Hampton Down Stone Circle

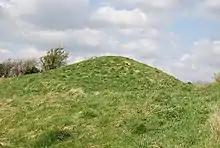
Burl proposed that the Hampton Down stones may not have been part of a stone circle but rather the kerbstones of a since-lost Bronze Age round barrow, like that pictured here at the Five Marys near Chaldon Herring.

Burl described the Hampton Down Stone Circle as a "megalithic chameleon". A photograph from 1908 showed sixteen stones as part of the monument, a number that was again recorded by the Piggotts in 1938. However, by 1964 twenty-eight stones were found to be part of the circle. As of 1939, a hedge and bank split the circle in two, from north-to-south, separating the three most westerly stones from the rest of the circle. Investigations revealed that when the field to the east of the hedge was cleared in 1964, a large number of stones had been found on the surface and had been moved to the site of the other stones. It is possible that these other stones had also once been part of a prehistoric monument, such as a long barrow or round barrow, which had once existed in the vicinity. The stones are sarsen.